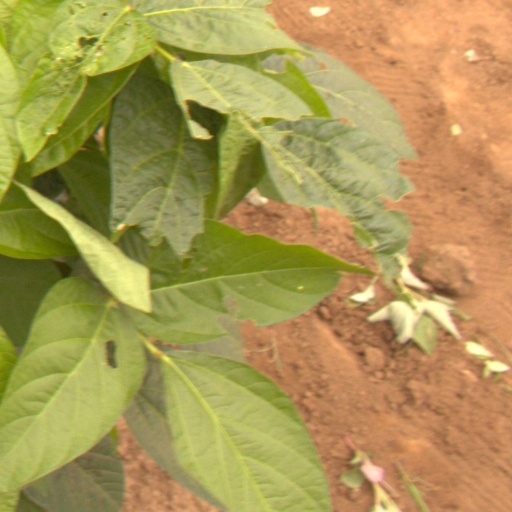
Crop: soybean